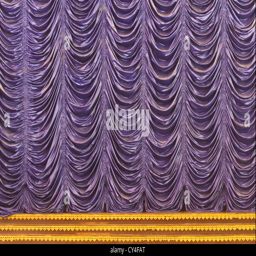
the purple curtains on the stage